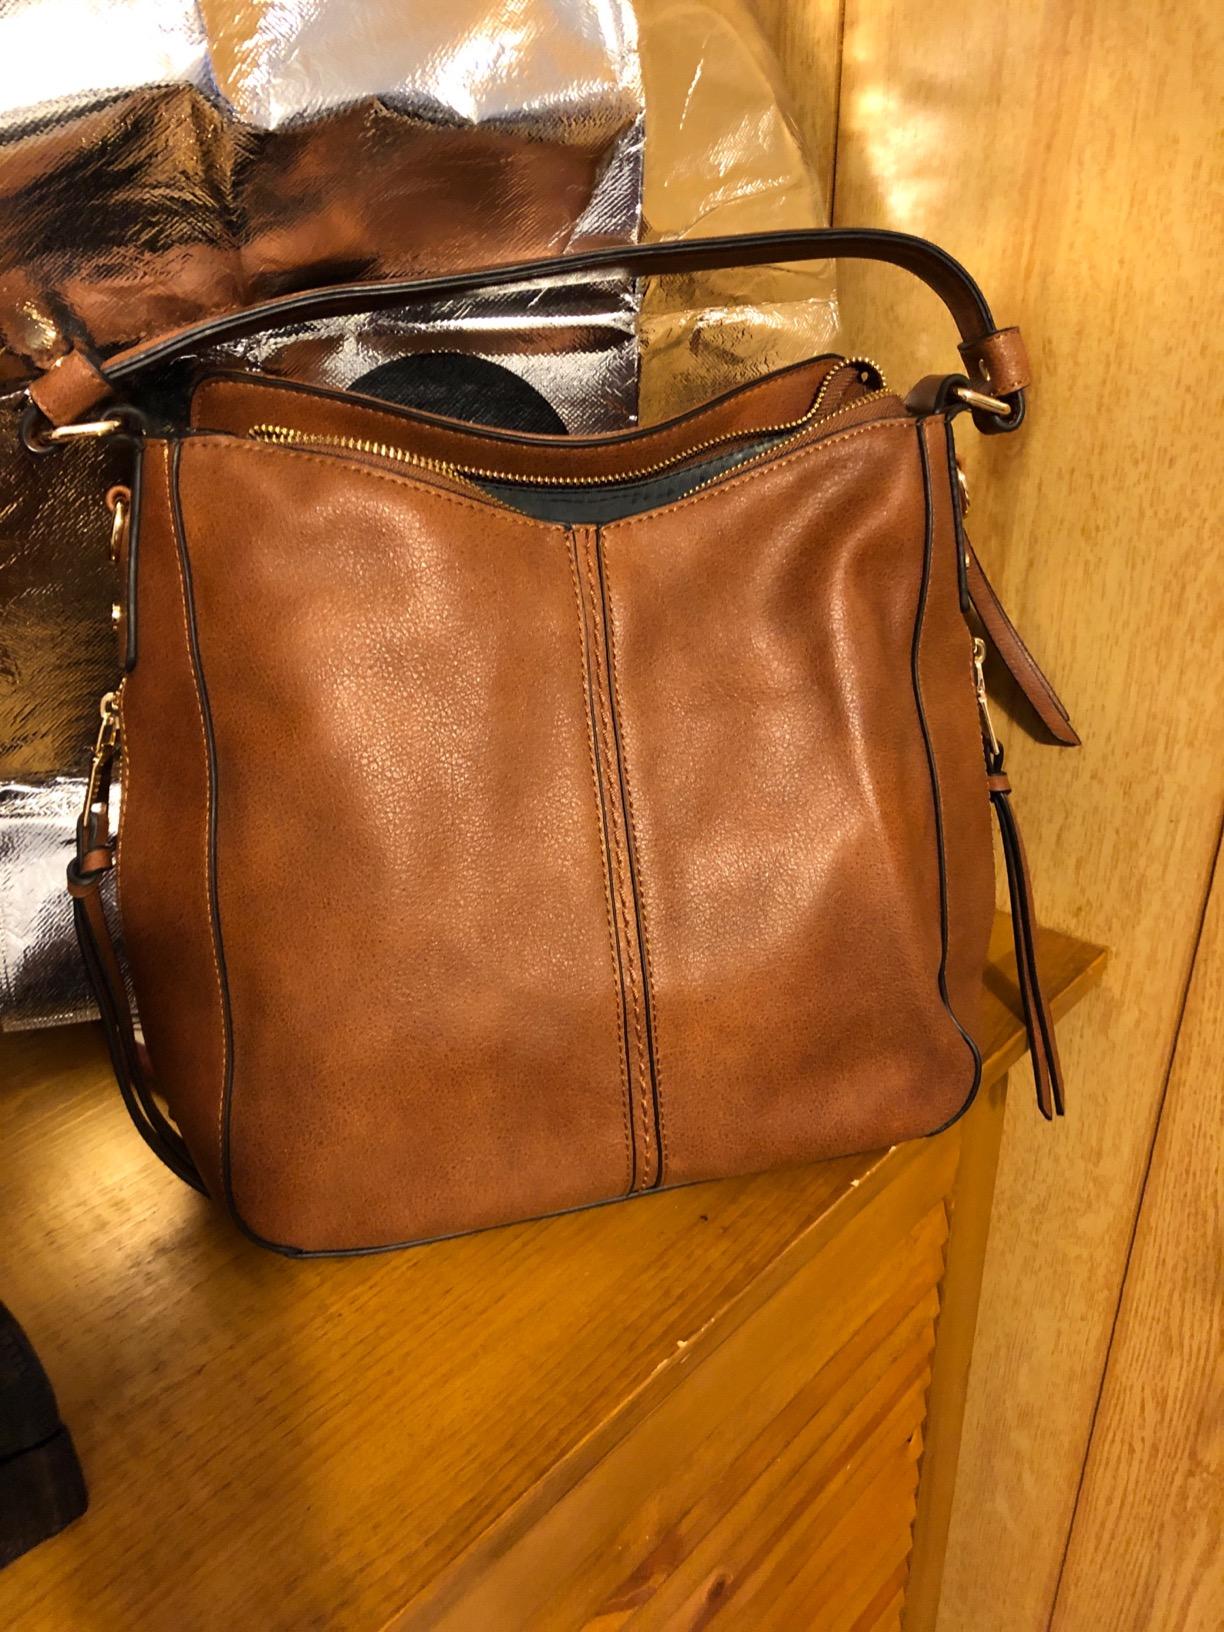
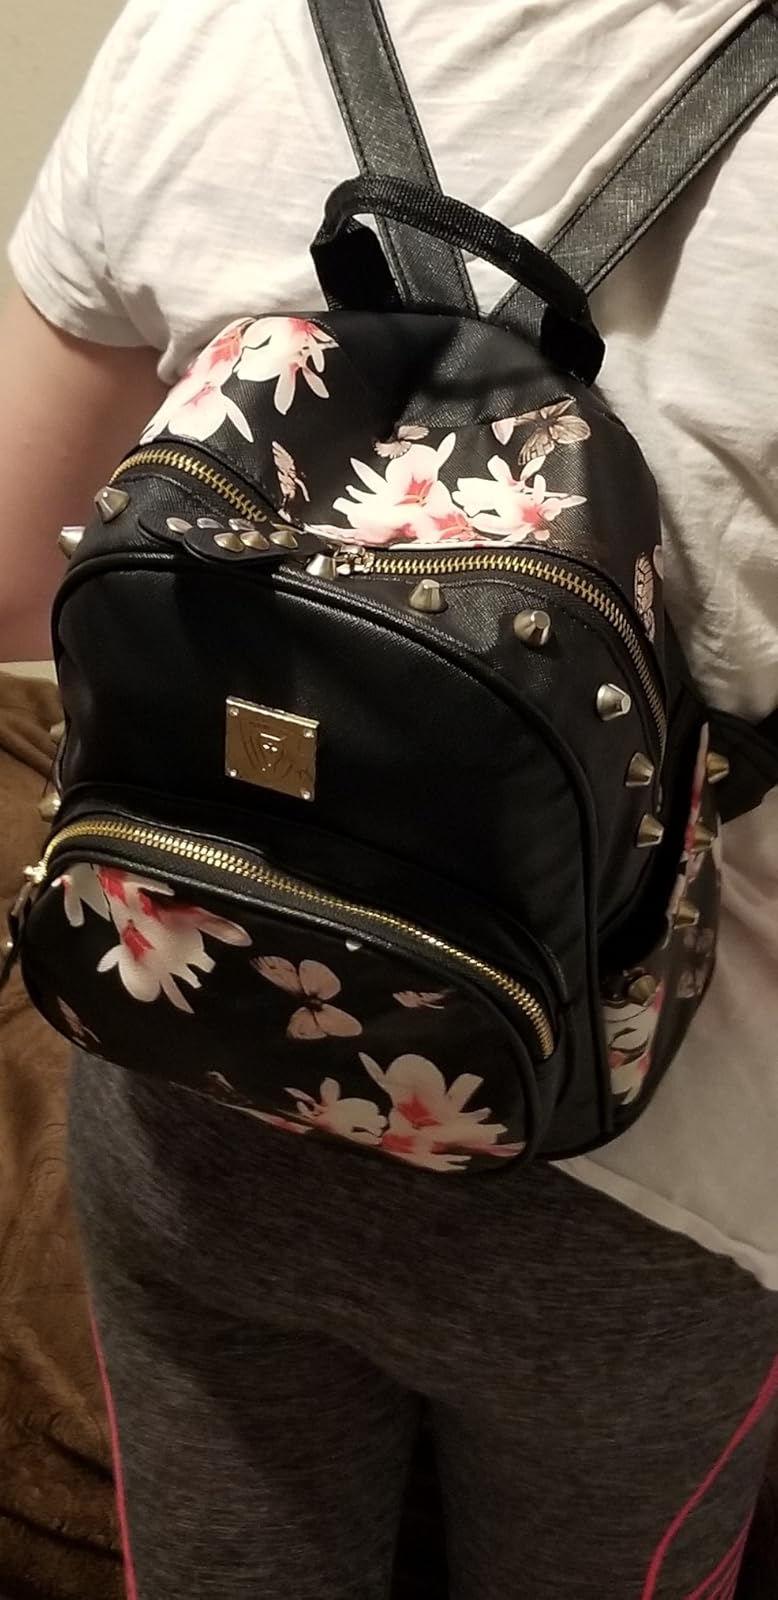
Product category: accessories_handbag
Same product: no